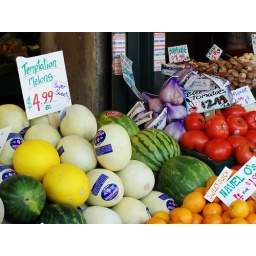
A large and colorful selection of fresh fruit and vegetables can be found at Pike Place Market in Seattle.